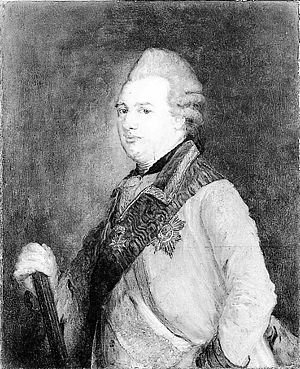
Tyttebærkrigen / Norsk angreb på Bohuslen
Karl af Hessen (1744—1836).
Tyttebærkrigen var en krig mellem Danmark-Norge og Sverige i august-november 1788.